Cadillac Ranch

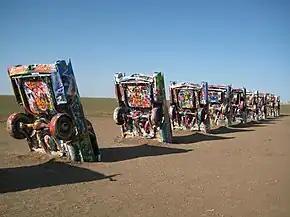
Posterior view of "Cadillac Ranch", all in a row in 2008

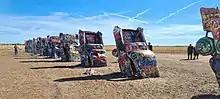
Anterior view of "Cadillac Ranch", all in a row in 2021

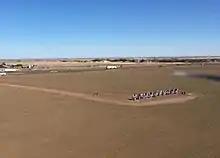
Aerial view of "Cadillac Ranch"

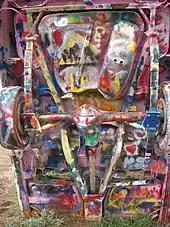
Posterior close up view of a Cadillac

Cadillac Ranch is a public art installation and sculpture in Amarillo, Texas, US. It was created in 1974 by Chip Lord, Hudson Marquez and Doug Michels, who were a part of the art group Ant Farm. The installation consists of a row of ten Cadillacs (1949–1963) buried nose-first in the ground.